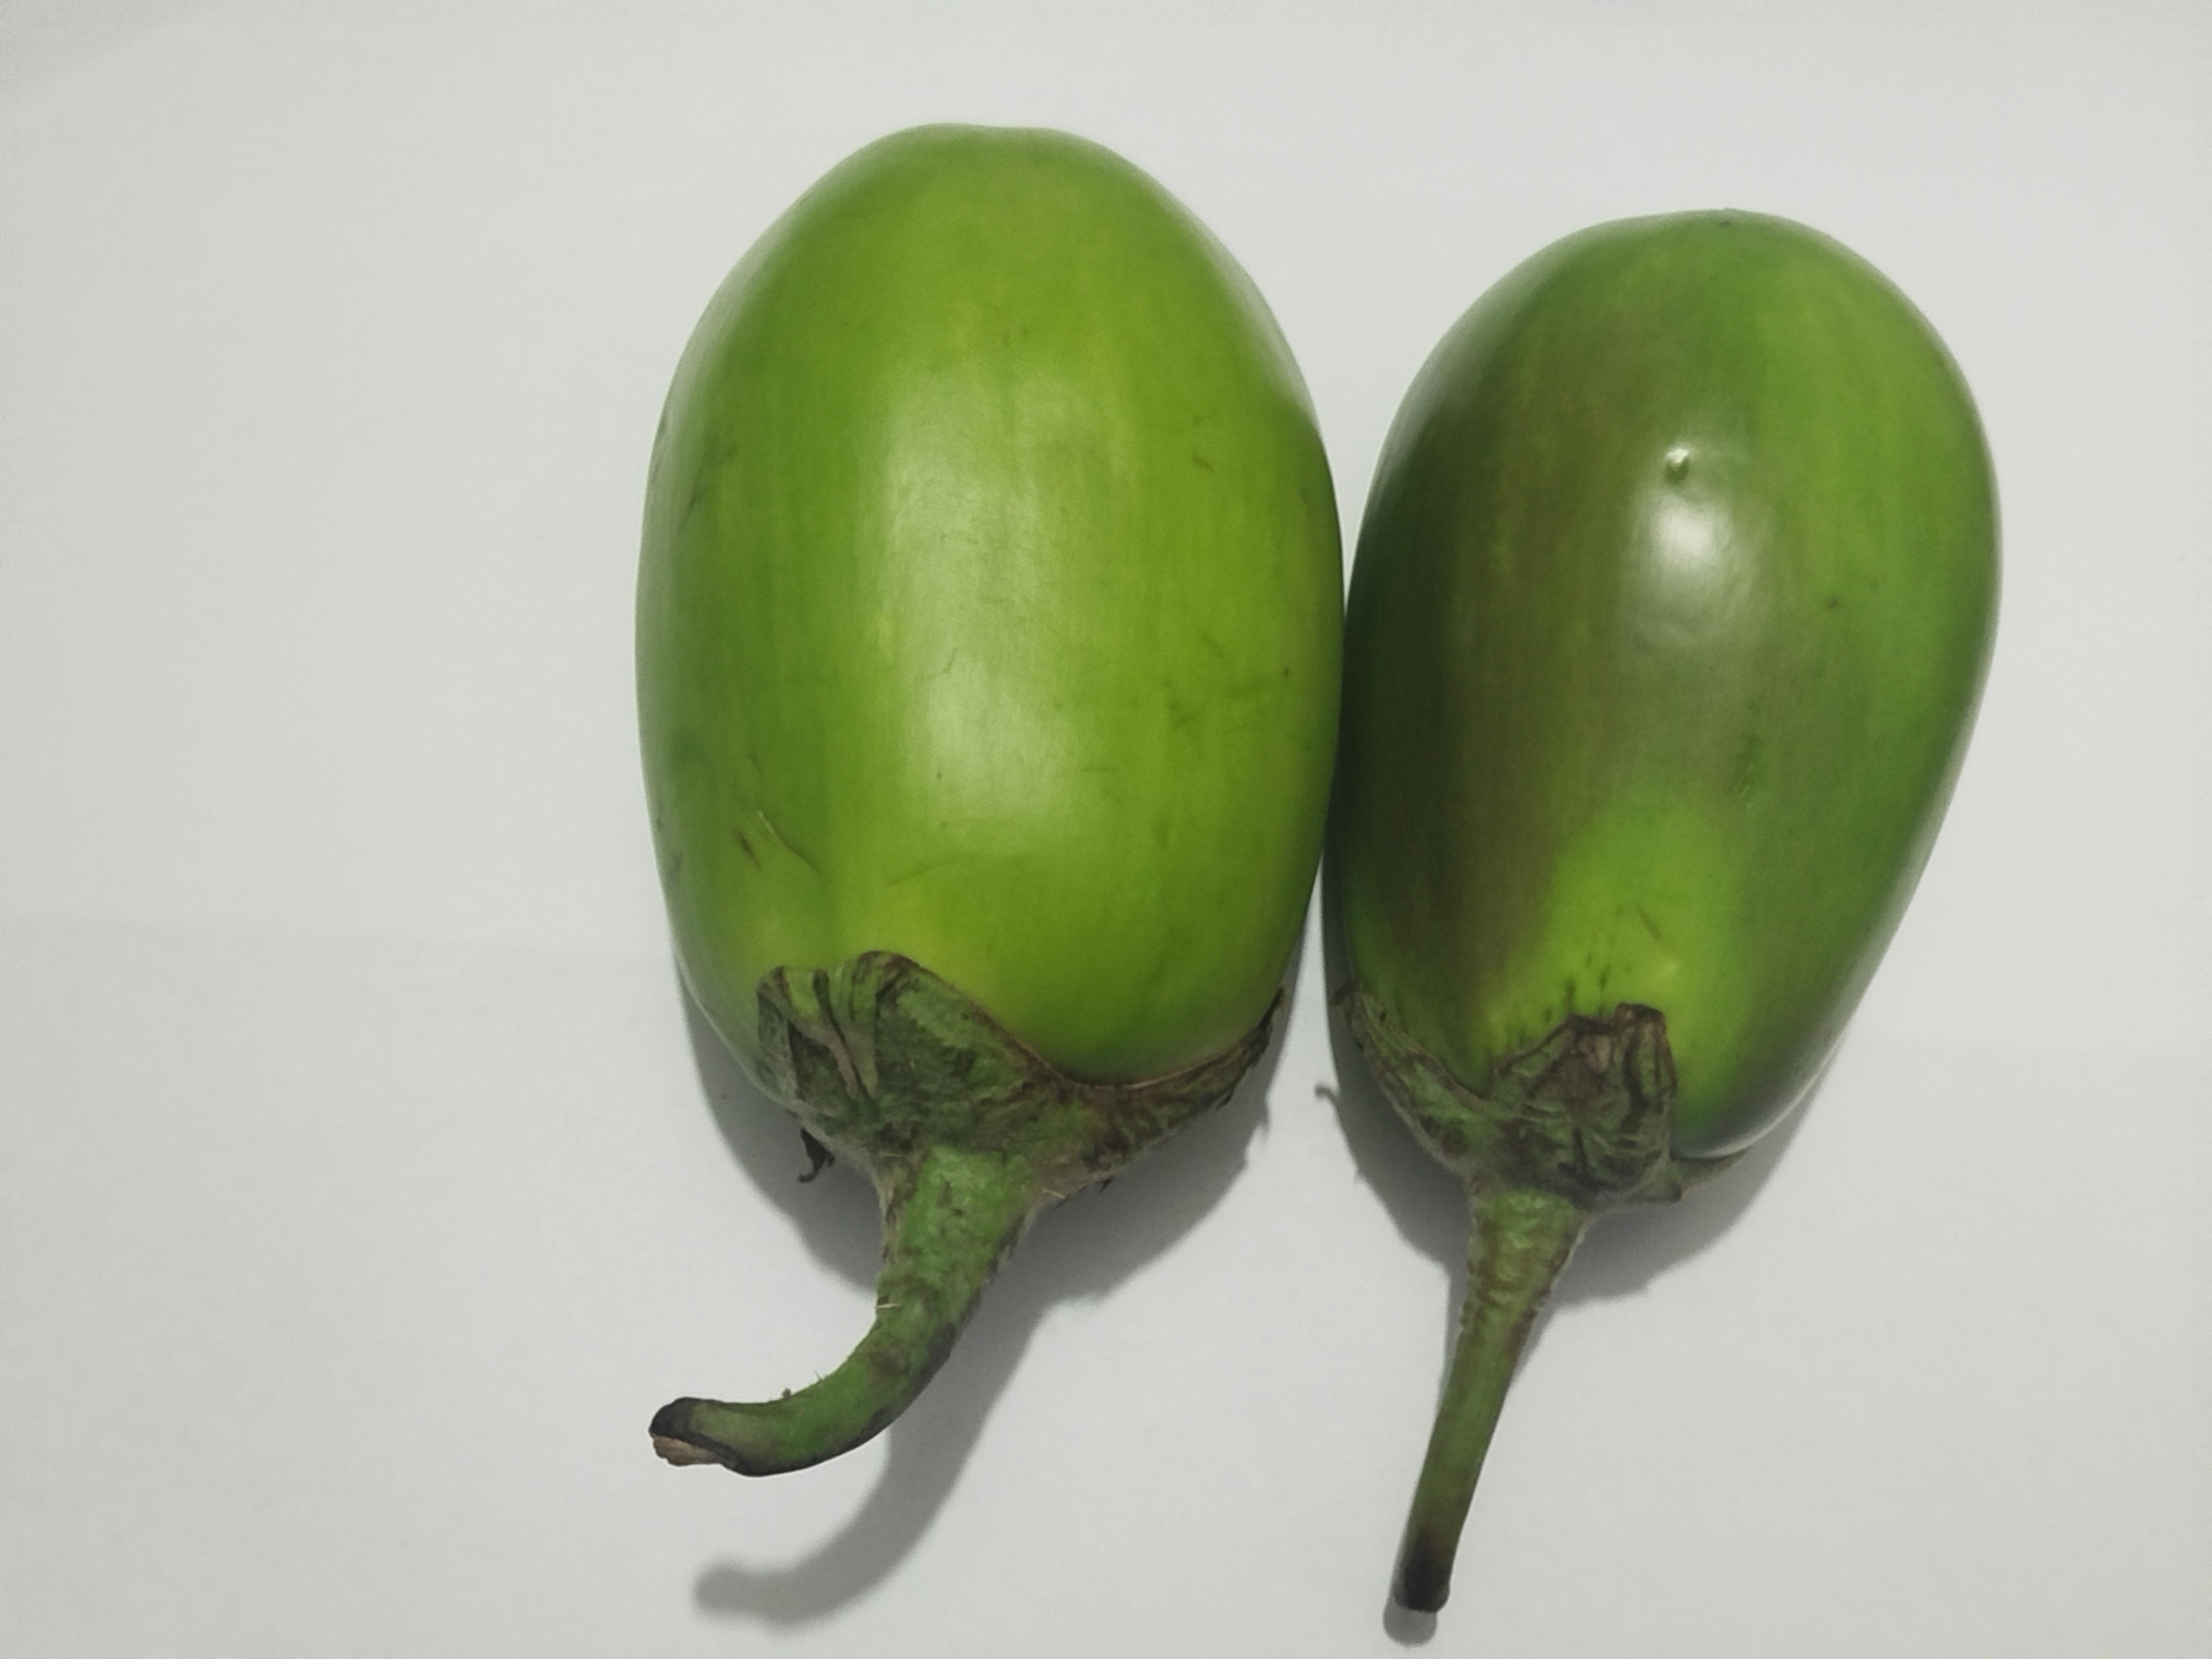
Label: Brinjal